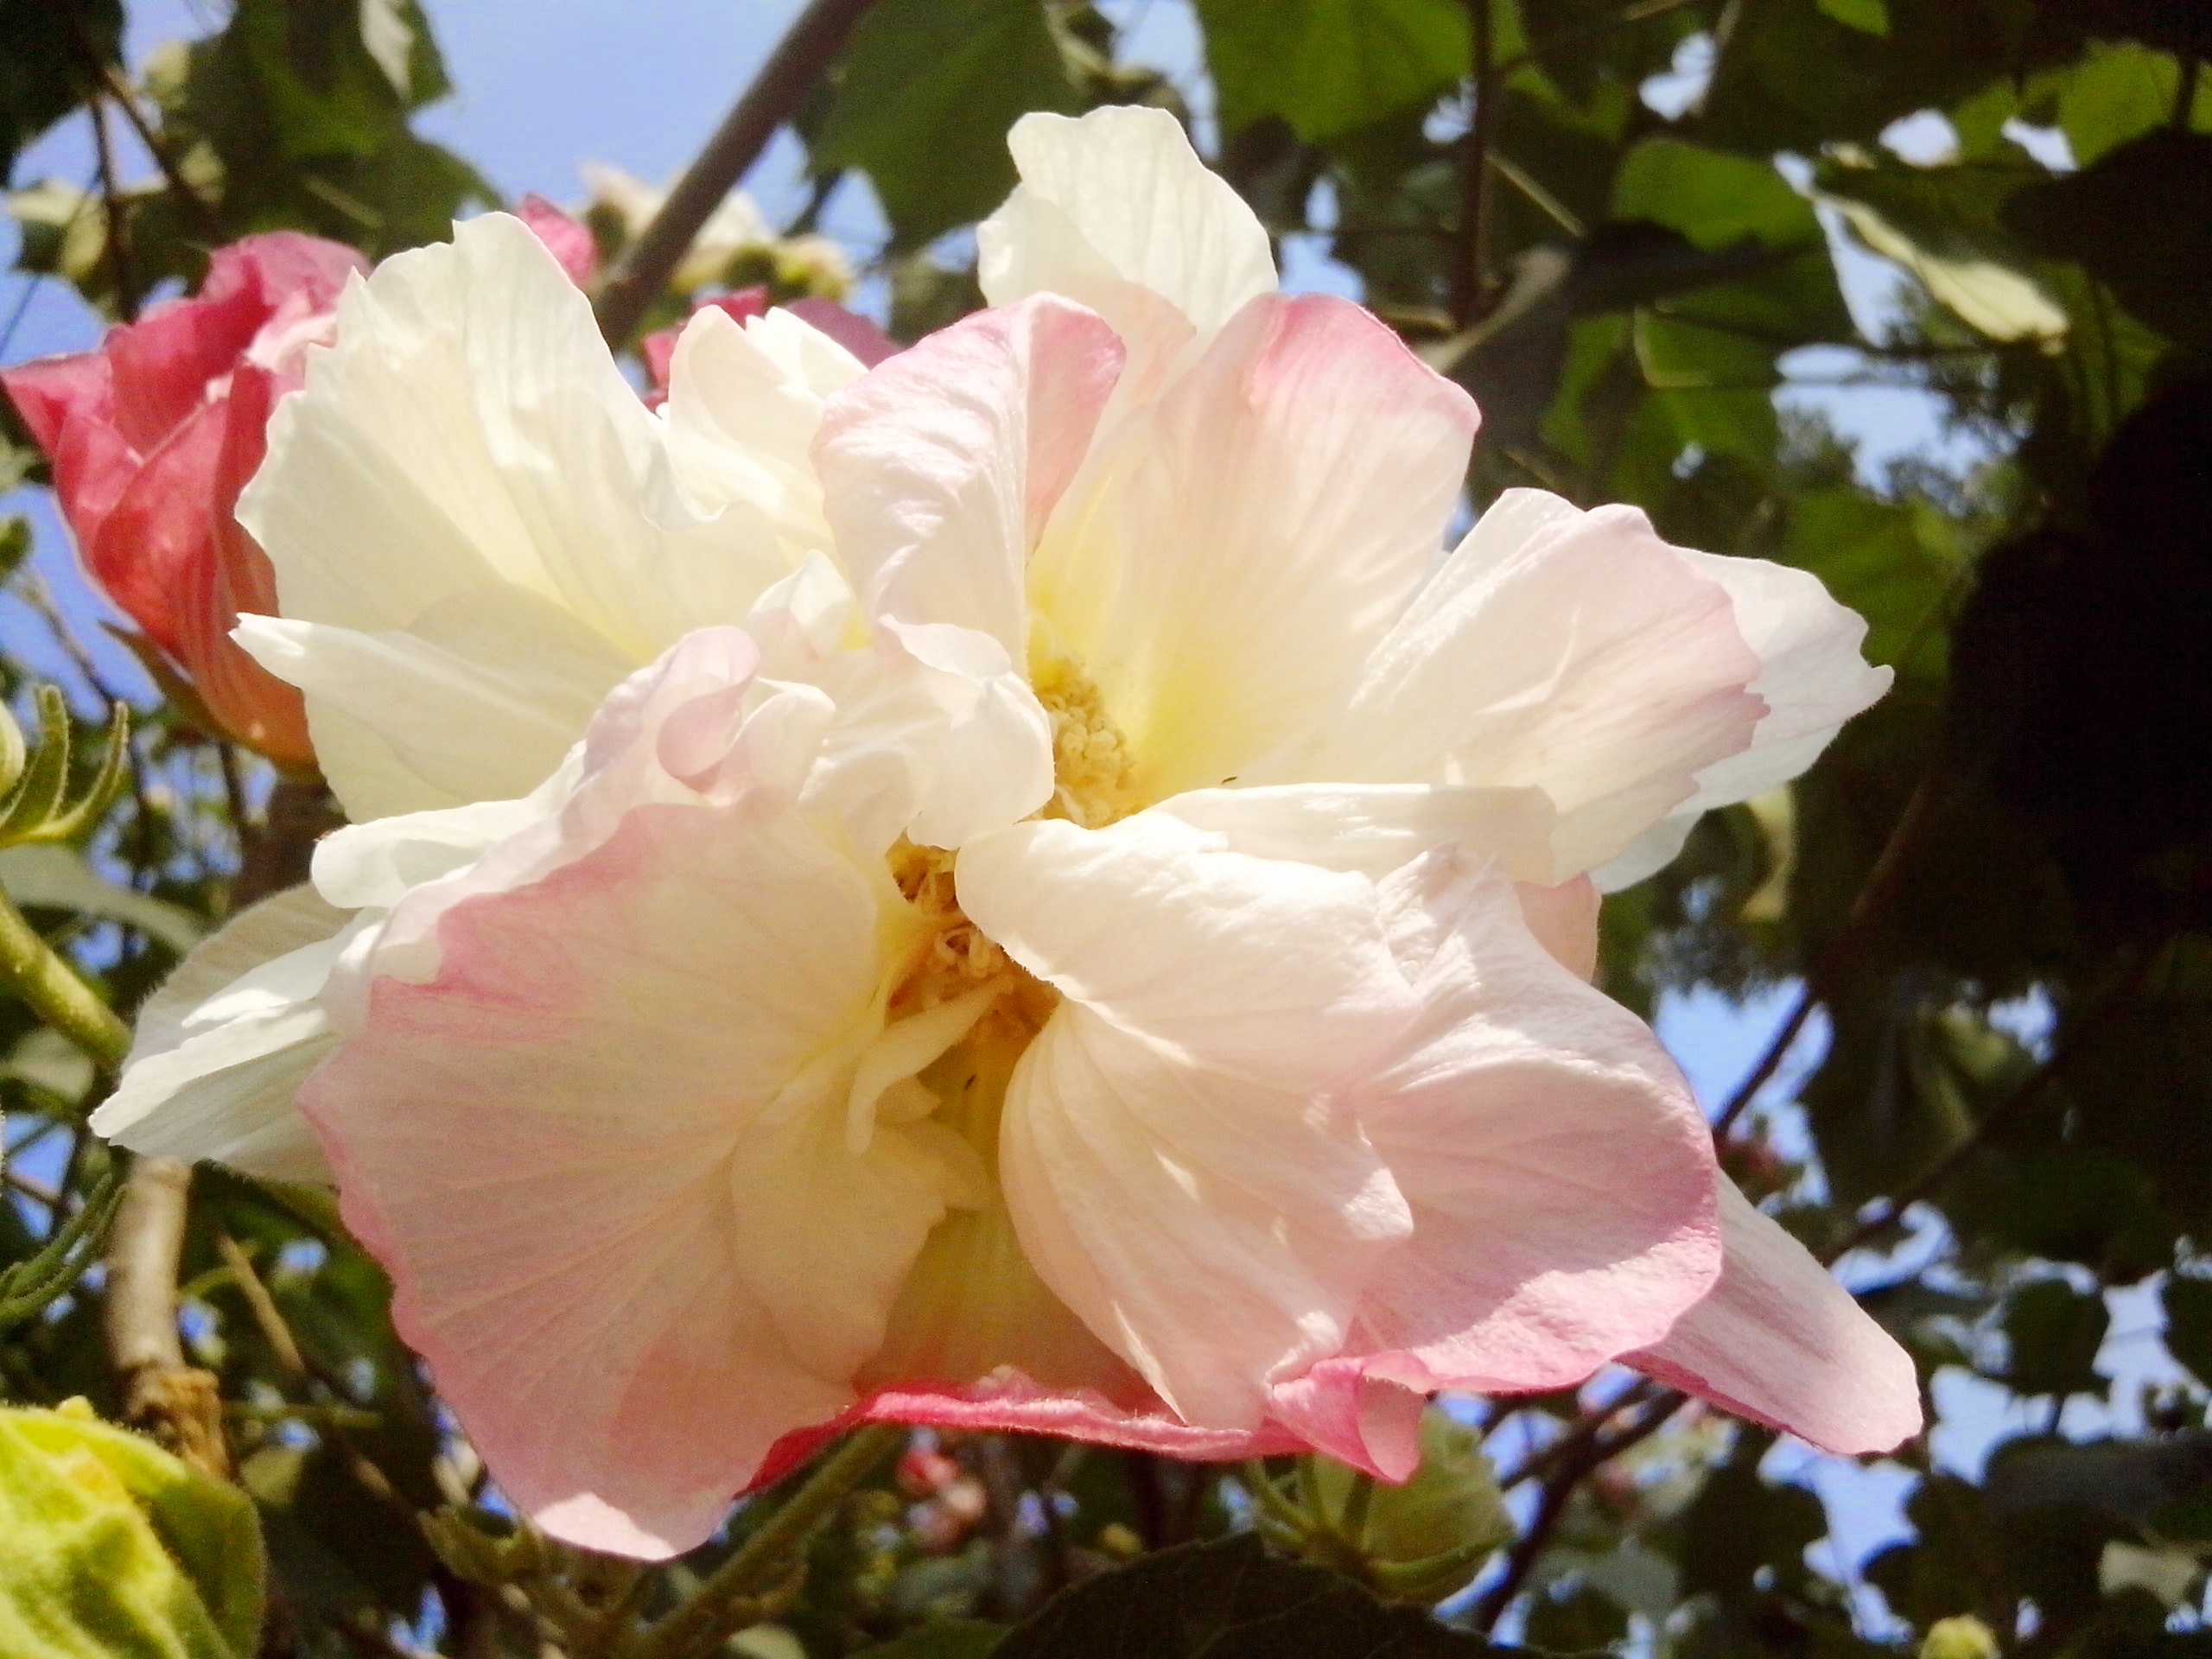
blossom, plant, white, flower, petal, rose, flora, shrub, hibiscus, flowering plant, chinese hibiscus, woody plant, land plant, camellia sasanqua